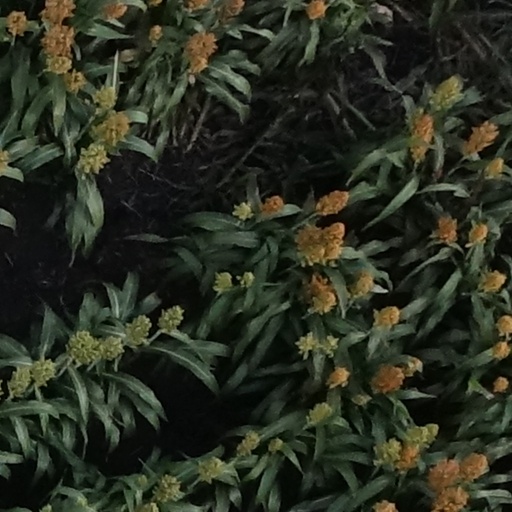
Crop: sorghum